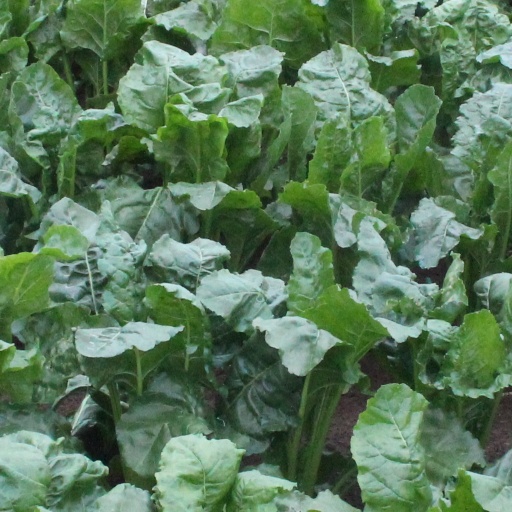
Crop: sugar beet